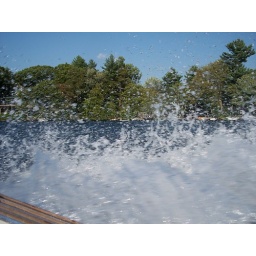
We went out in the boat and sped around making a lovely white foam around us.